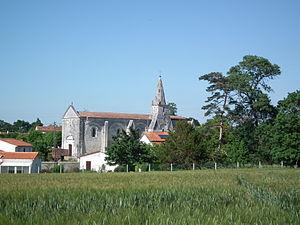
Le village de Plassay
Plassay est une commune du sud-ouest de la France, située dans le département de la Charente-Maritime.